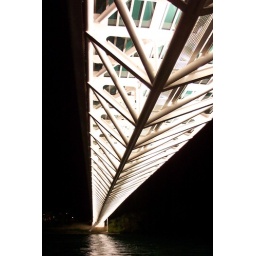
water under the bridge